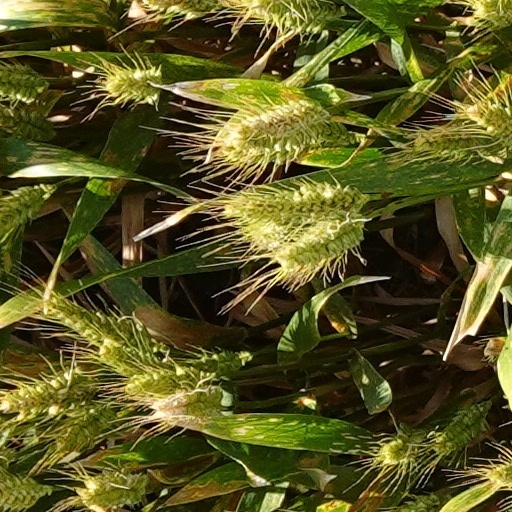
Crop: wheat